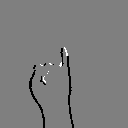
ASL letter: i